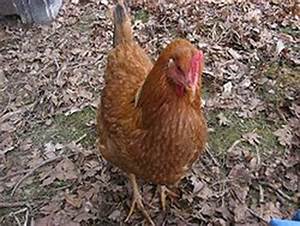
Label: chicken